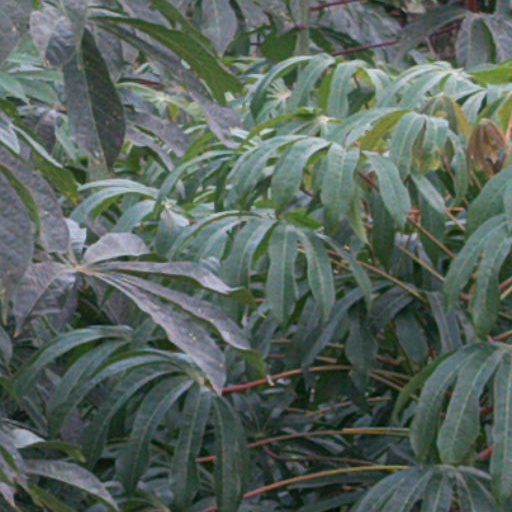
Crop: cassava